Theophilus of Antioch

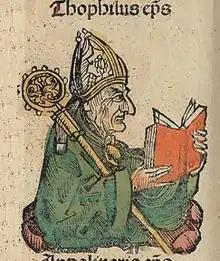
Depiction of Theophilus of Antioch from the "Nuremberg Chronicle"

The theology of Theophilus was rooted in Jewish ideas and the Hebrew scriptures. Theophilus's quotation from the Old Testament scripture is copious, drawing largely from the Pentateuch and to a smaller extent from the other historical books. His references to Psalms, Proverbs, Isaiah, and Jeremiah are also numerous, and he quotes from Ezekiel, Hosea and other minor prophets. His direct evidence respecting the canon of the New Testament does not go much beyond a few precepts from the Sermon on the Mount, a possible quotation from Luke 18:27, Theophilus seems to have known a collection of Pauline epistles which included at least Romans, I and II Corinthians, Ephesians, Philippians, Colossians and the three Pastoral Epistles. More important is a distinct citation from the opening of the Gospel of St. John (1:1-3), mentioning the evangelist by name, as one of the inspired men by whom the Holy Scriptures were written The use of a metaphor found in 2 Peter 1:19 bears on the date of that epistle. According to Eusebius, Theophilus quoted the Book of Revelation in his work against Hermogenes; a very precarious allusion has been seen in ii. 28, cf. Revelation 12:3, 7, etc. A full index of these and other possible references to the Old and New Testament is given by Otto.